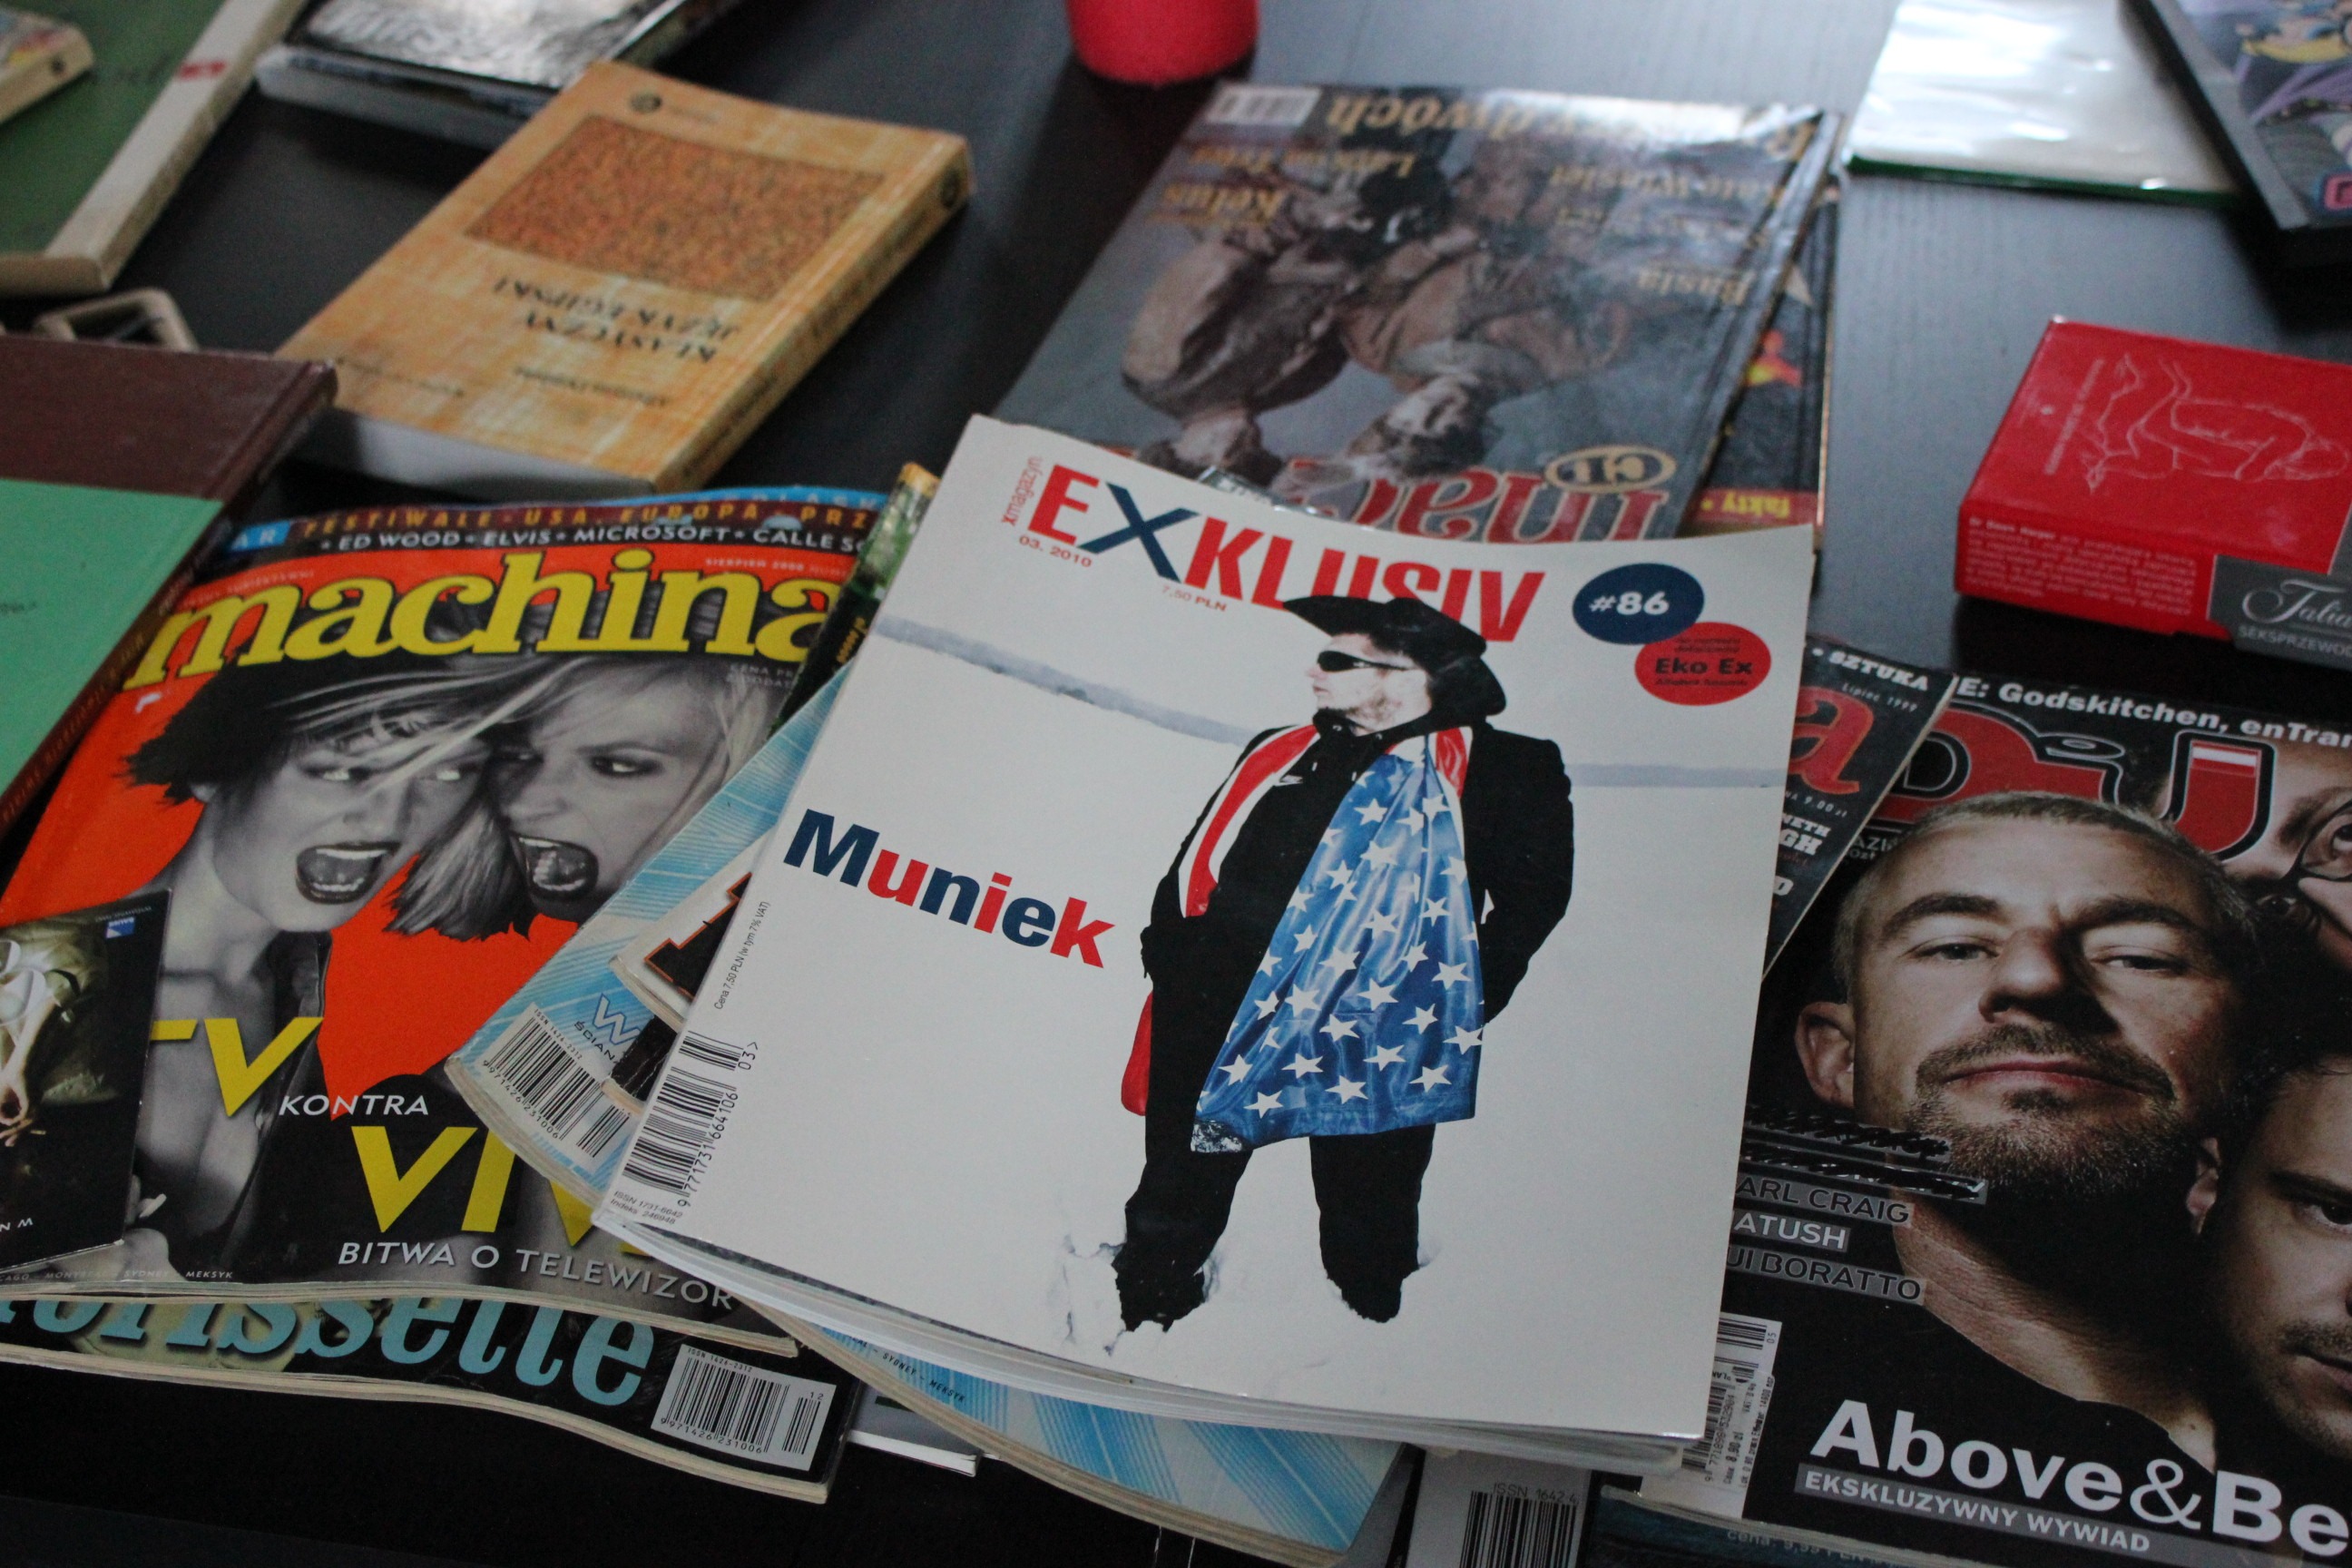
old, advertising, newspaper, magazine, education, art, magazines, comics, knowledge, newspapers